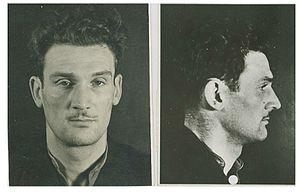
Edward Arnold (Eddie) Chapman (1914-1997) Gangster, agent double. Titulaire de la Croix de Fer allemande. Photographié par le MI5 après avoir repris pied sur le sol anglais en 1942.
Edward Arnold Chapman, dit Eddie Chapman, né à Burnopfield le 16 novembre 1914 et mort à St Albans le 11 décembre 1997, est un gangster britannique et un espion de la Seconde Guerre mondiale.